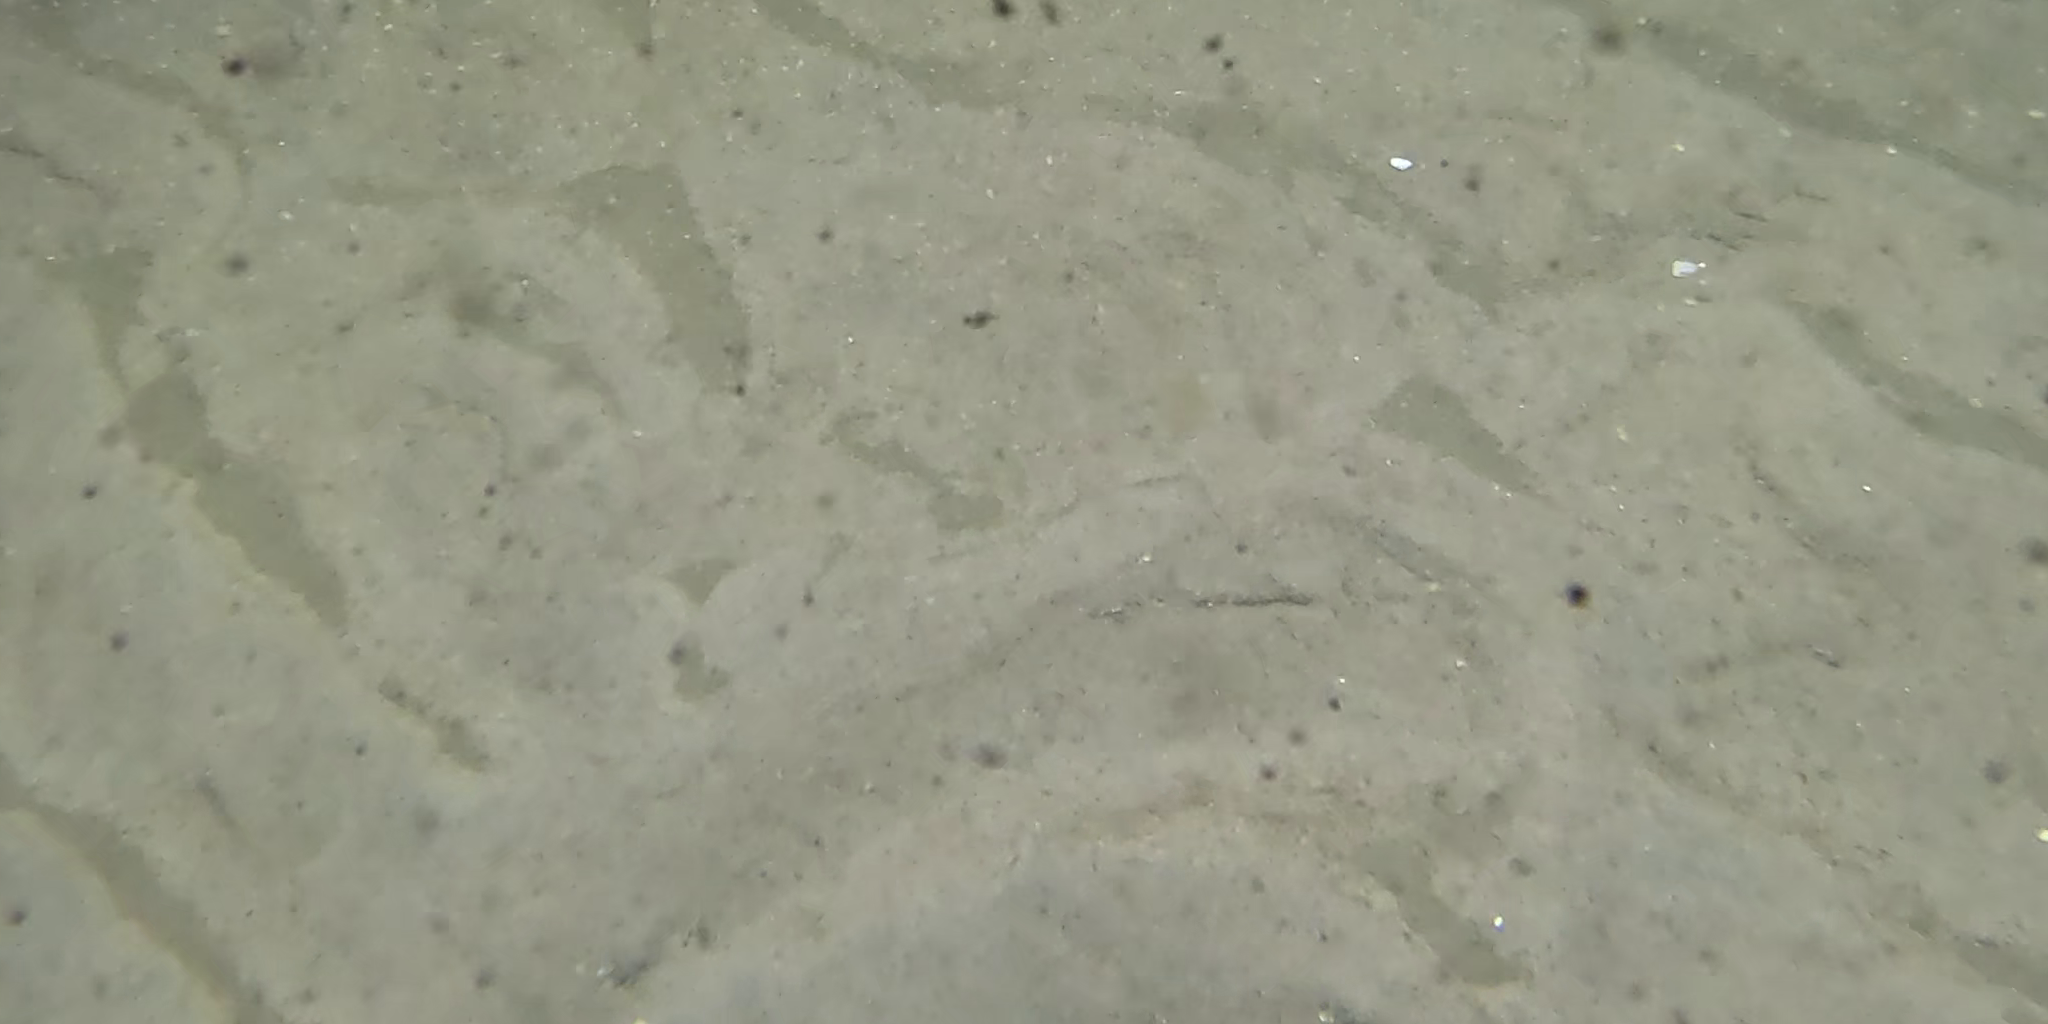
Seabed habitat: sand